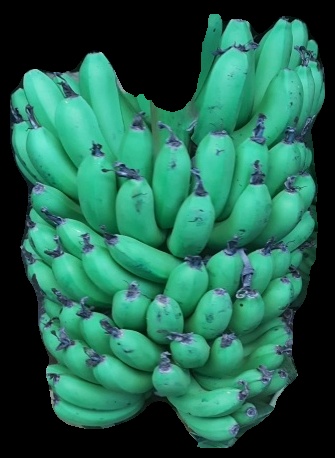
Variety: pachbale
Grade: grade1